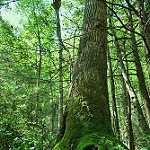
Scene: Outdoor